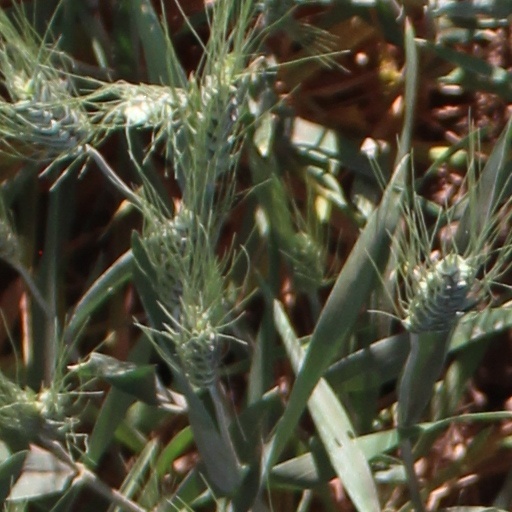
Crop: wheat